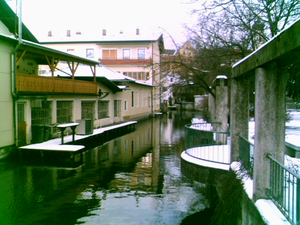
Bad Aibling est une ville de Bavière, en Allemagne. La rivière Mangfall la traverse et c'est le lieu d'un important spa de santé. Elle compte 19 100 habitants, se trouve 498 mètres au-dessus du niveau de la mer et s'étend sur 41,40 km².